Romualdas Marcinkus

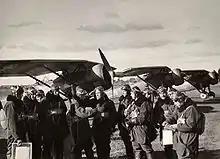
Marcinkus reporting after a flight

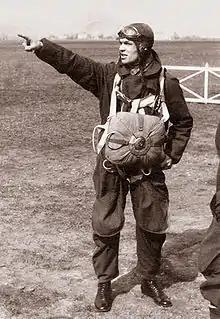
Marcinkus later became a parachute instructor in the Lithuanian Air Force

In 1928 Marcinkus graduated from the Kaunas Military School and received a commission as an infantry second lieutenant. From 1930 until 1932 he attended the Vytautas the Great Military Institute's aviation department and became a military pilot. While pursuing his military career, Marcinkus did not abandon his passion for football. He became a Lithuanian football champion three times. His team won the cup for the Baltic states' championship twice, and he played over forty games for the national team. Eventually, Marcinkus became a coach for the national team. He also wrote several articles about football and ethics in sports. His many successes made him a celebrity in his home county. He is considered one of the best Lithuanian players of that time.